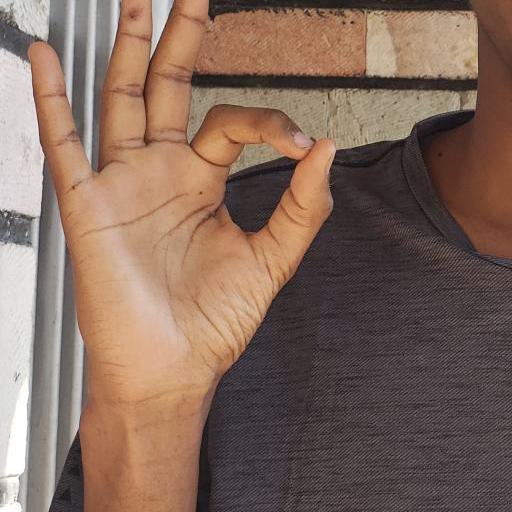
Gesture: ok